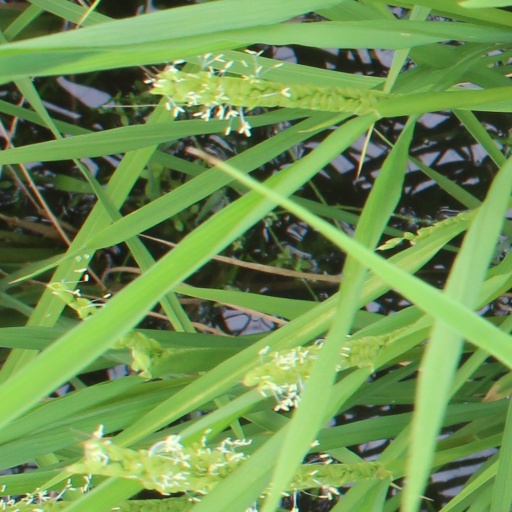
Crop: rice